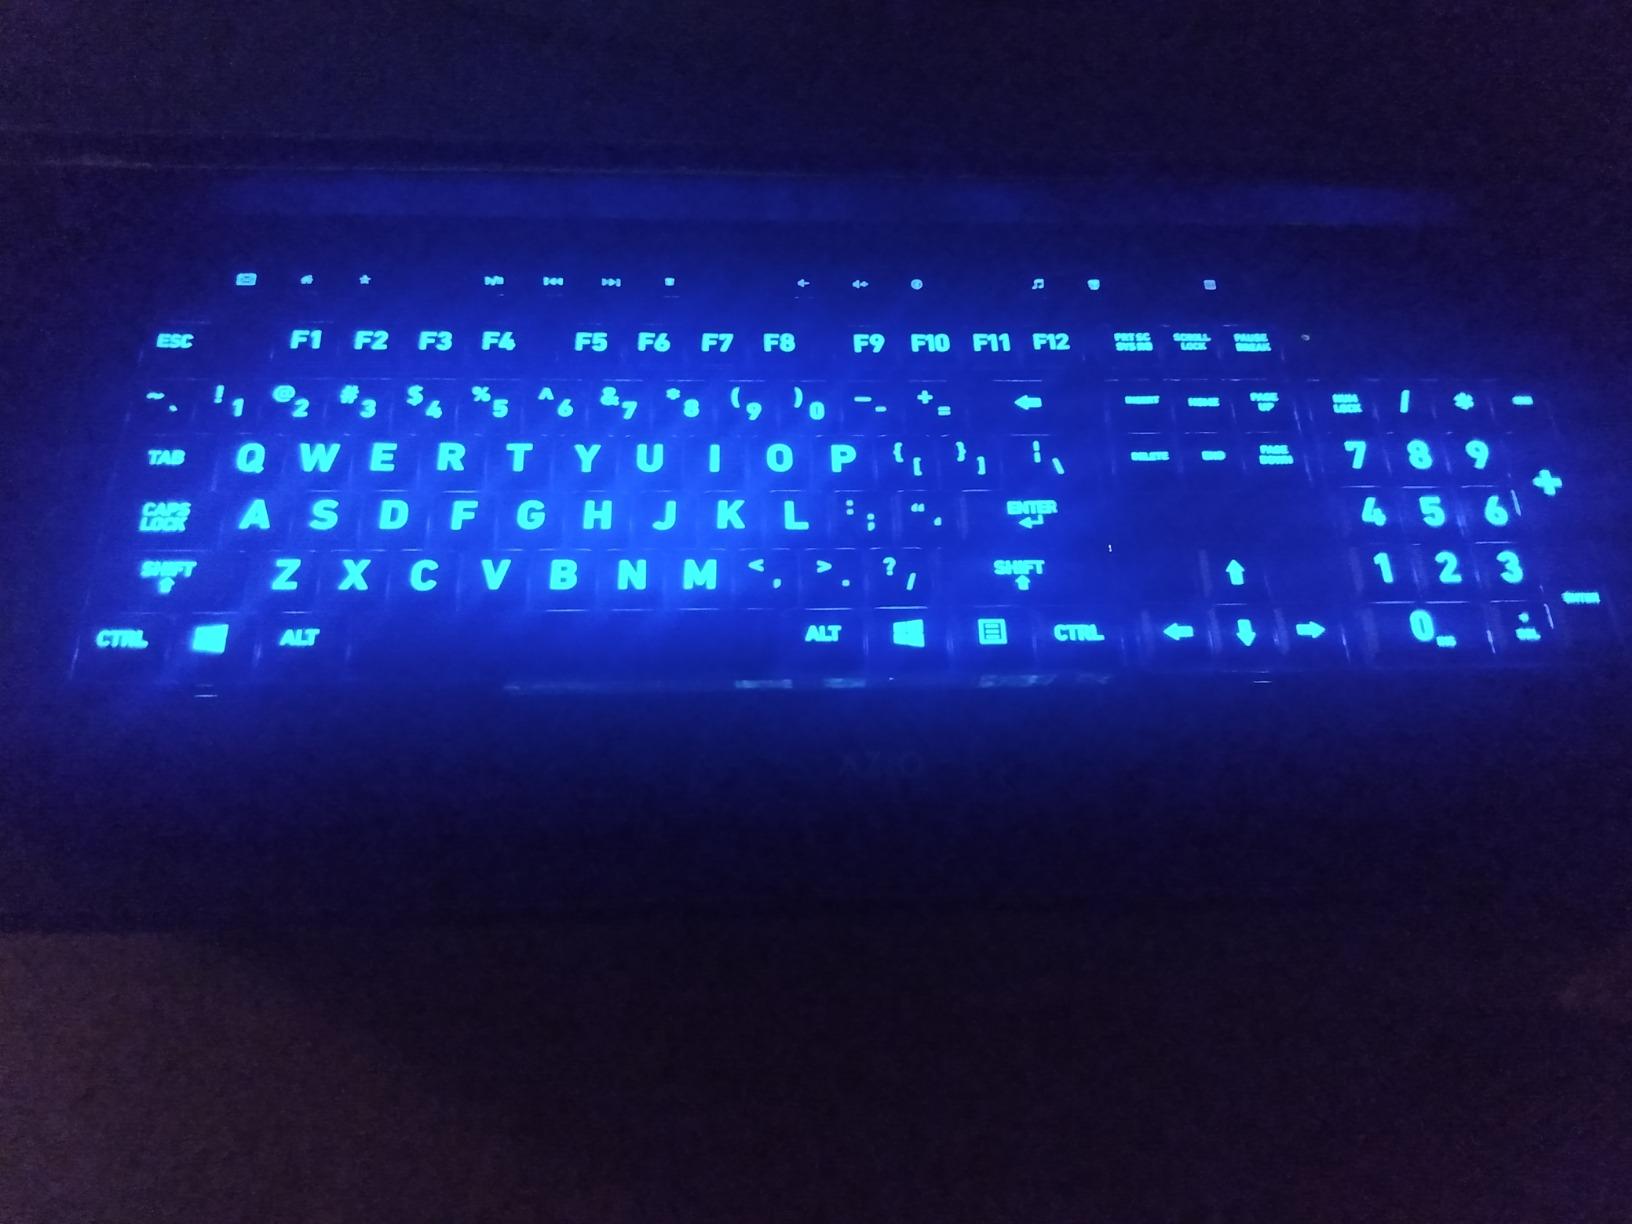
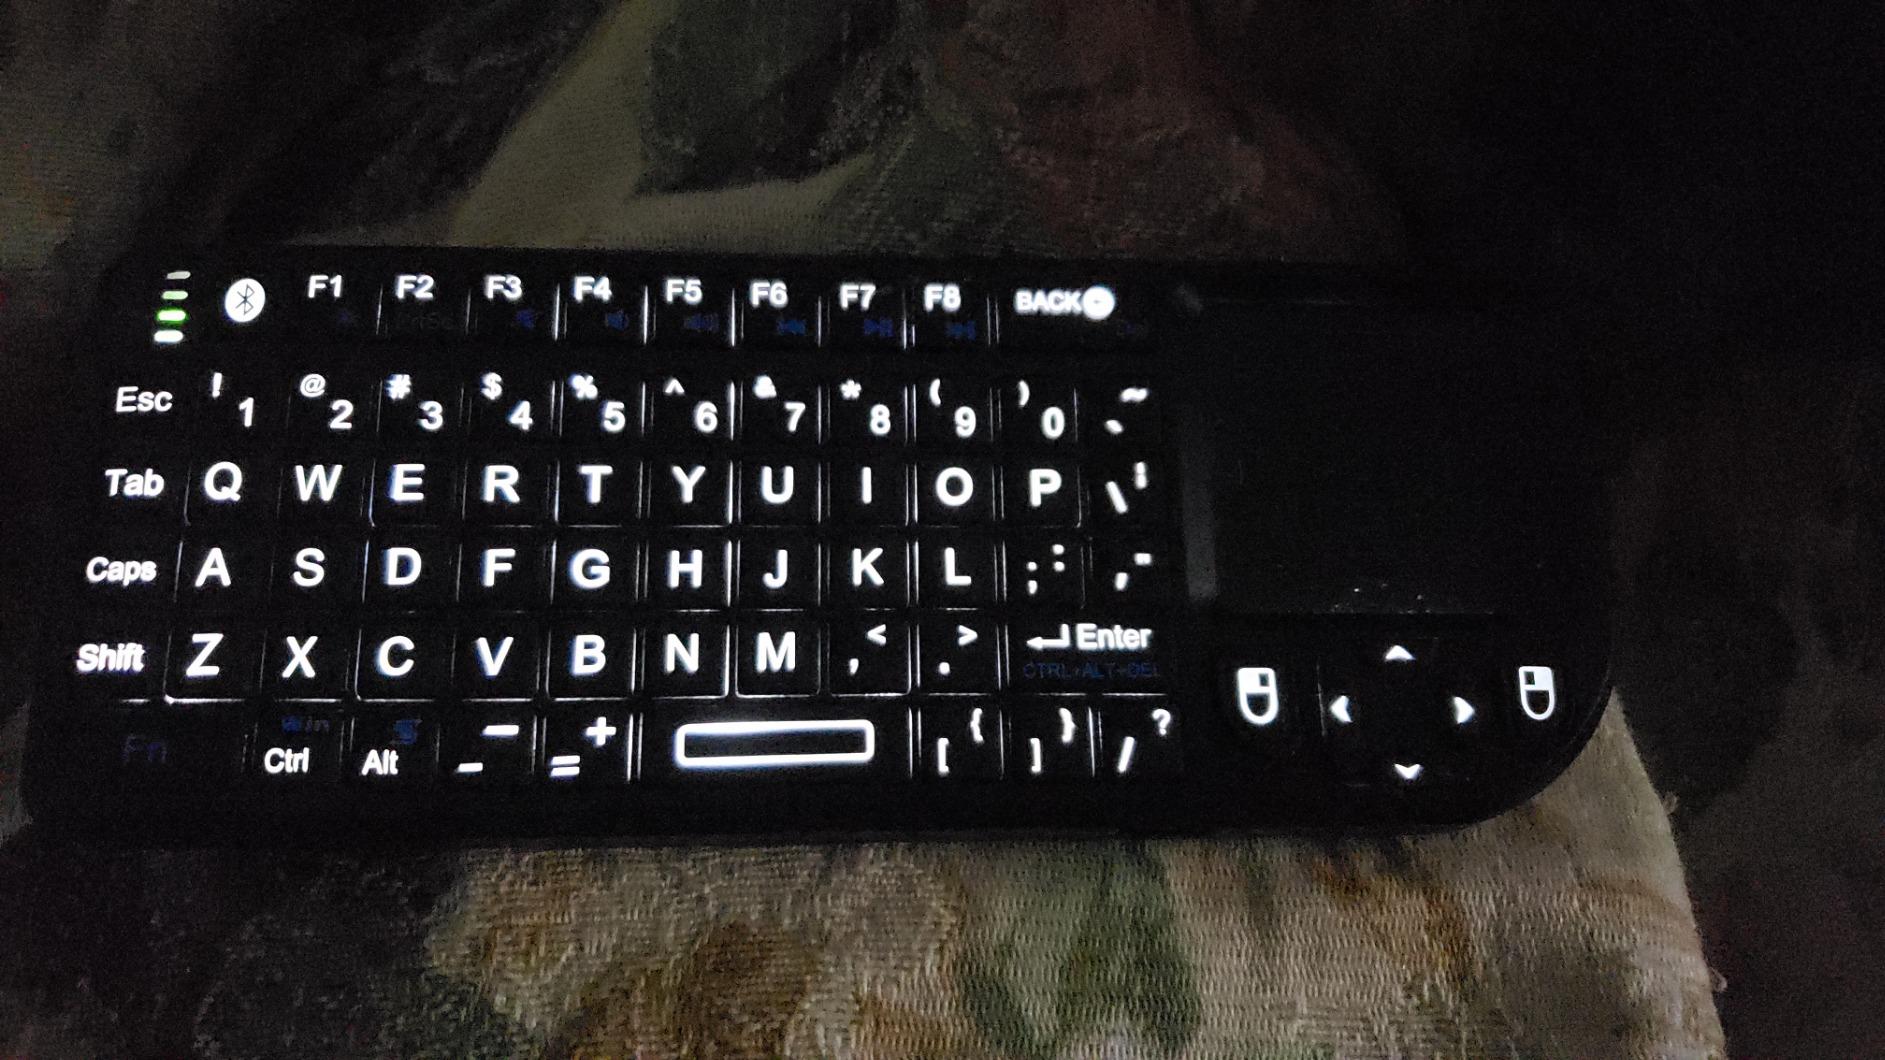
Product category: keyboard
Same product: no